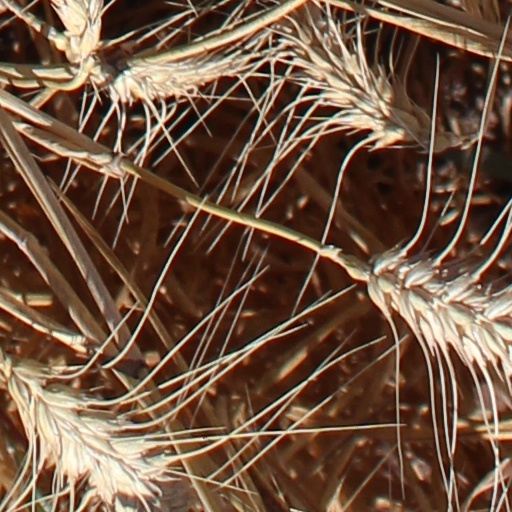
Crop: wheat